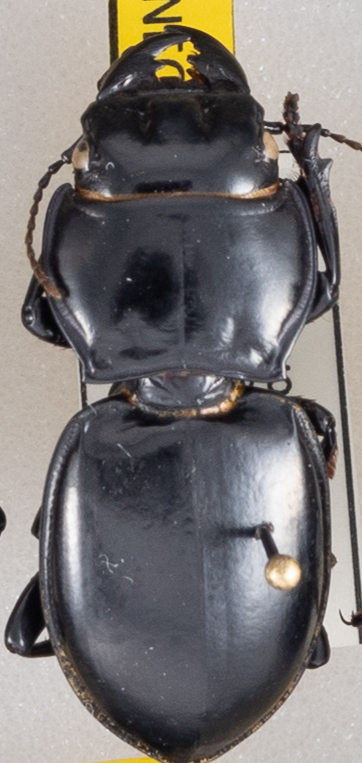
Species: Pasimachus californicus
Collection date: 2022-09-21
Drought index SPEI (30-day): -0.402
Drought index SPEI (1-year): -2.09
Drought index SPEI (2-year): -1.13